BMW N53

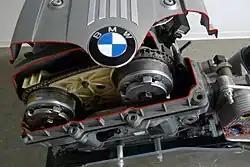
Double-VANOS, as seen on an N52 engine

Compared with its N52 predecessor which was port-injected, the N53 uses direct injection. The direct injection system uses piezoelectric fuel injectors which inject into the combustion chamber, using a "stratified lean mixture" operation. The compression ratio was increased to 12.0:1 for the N53.